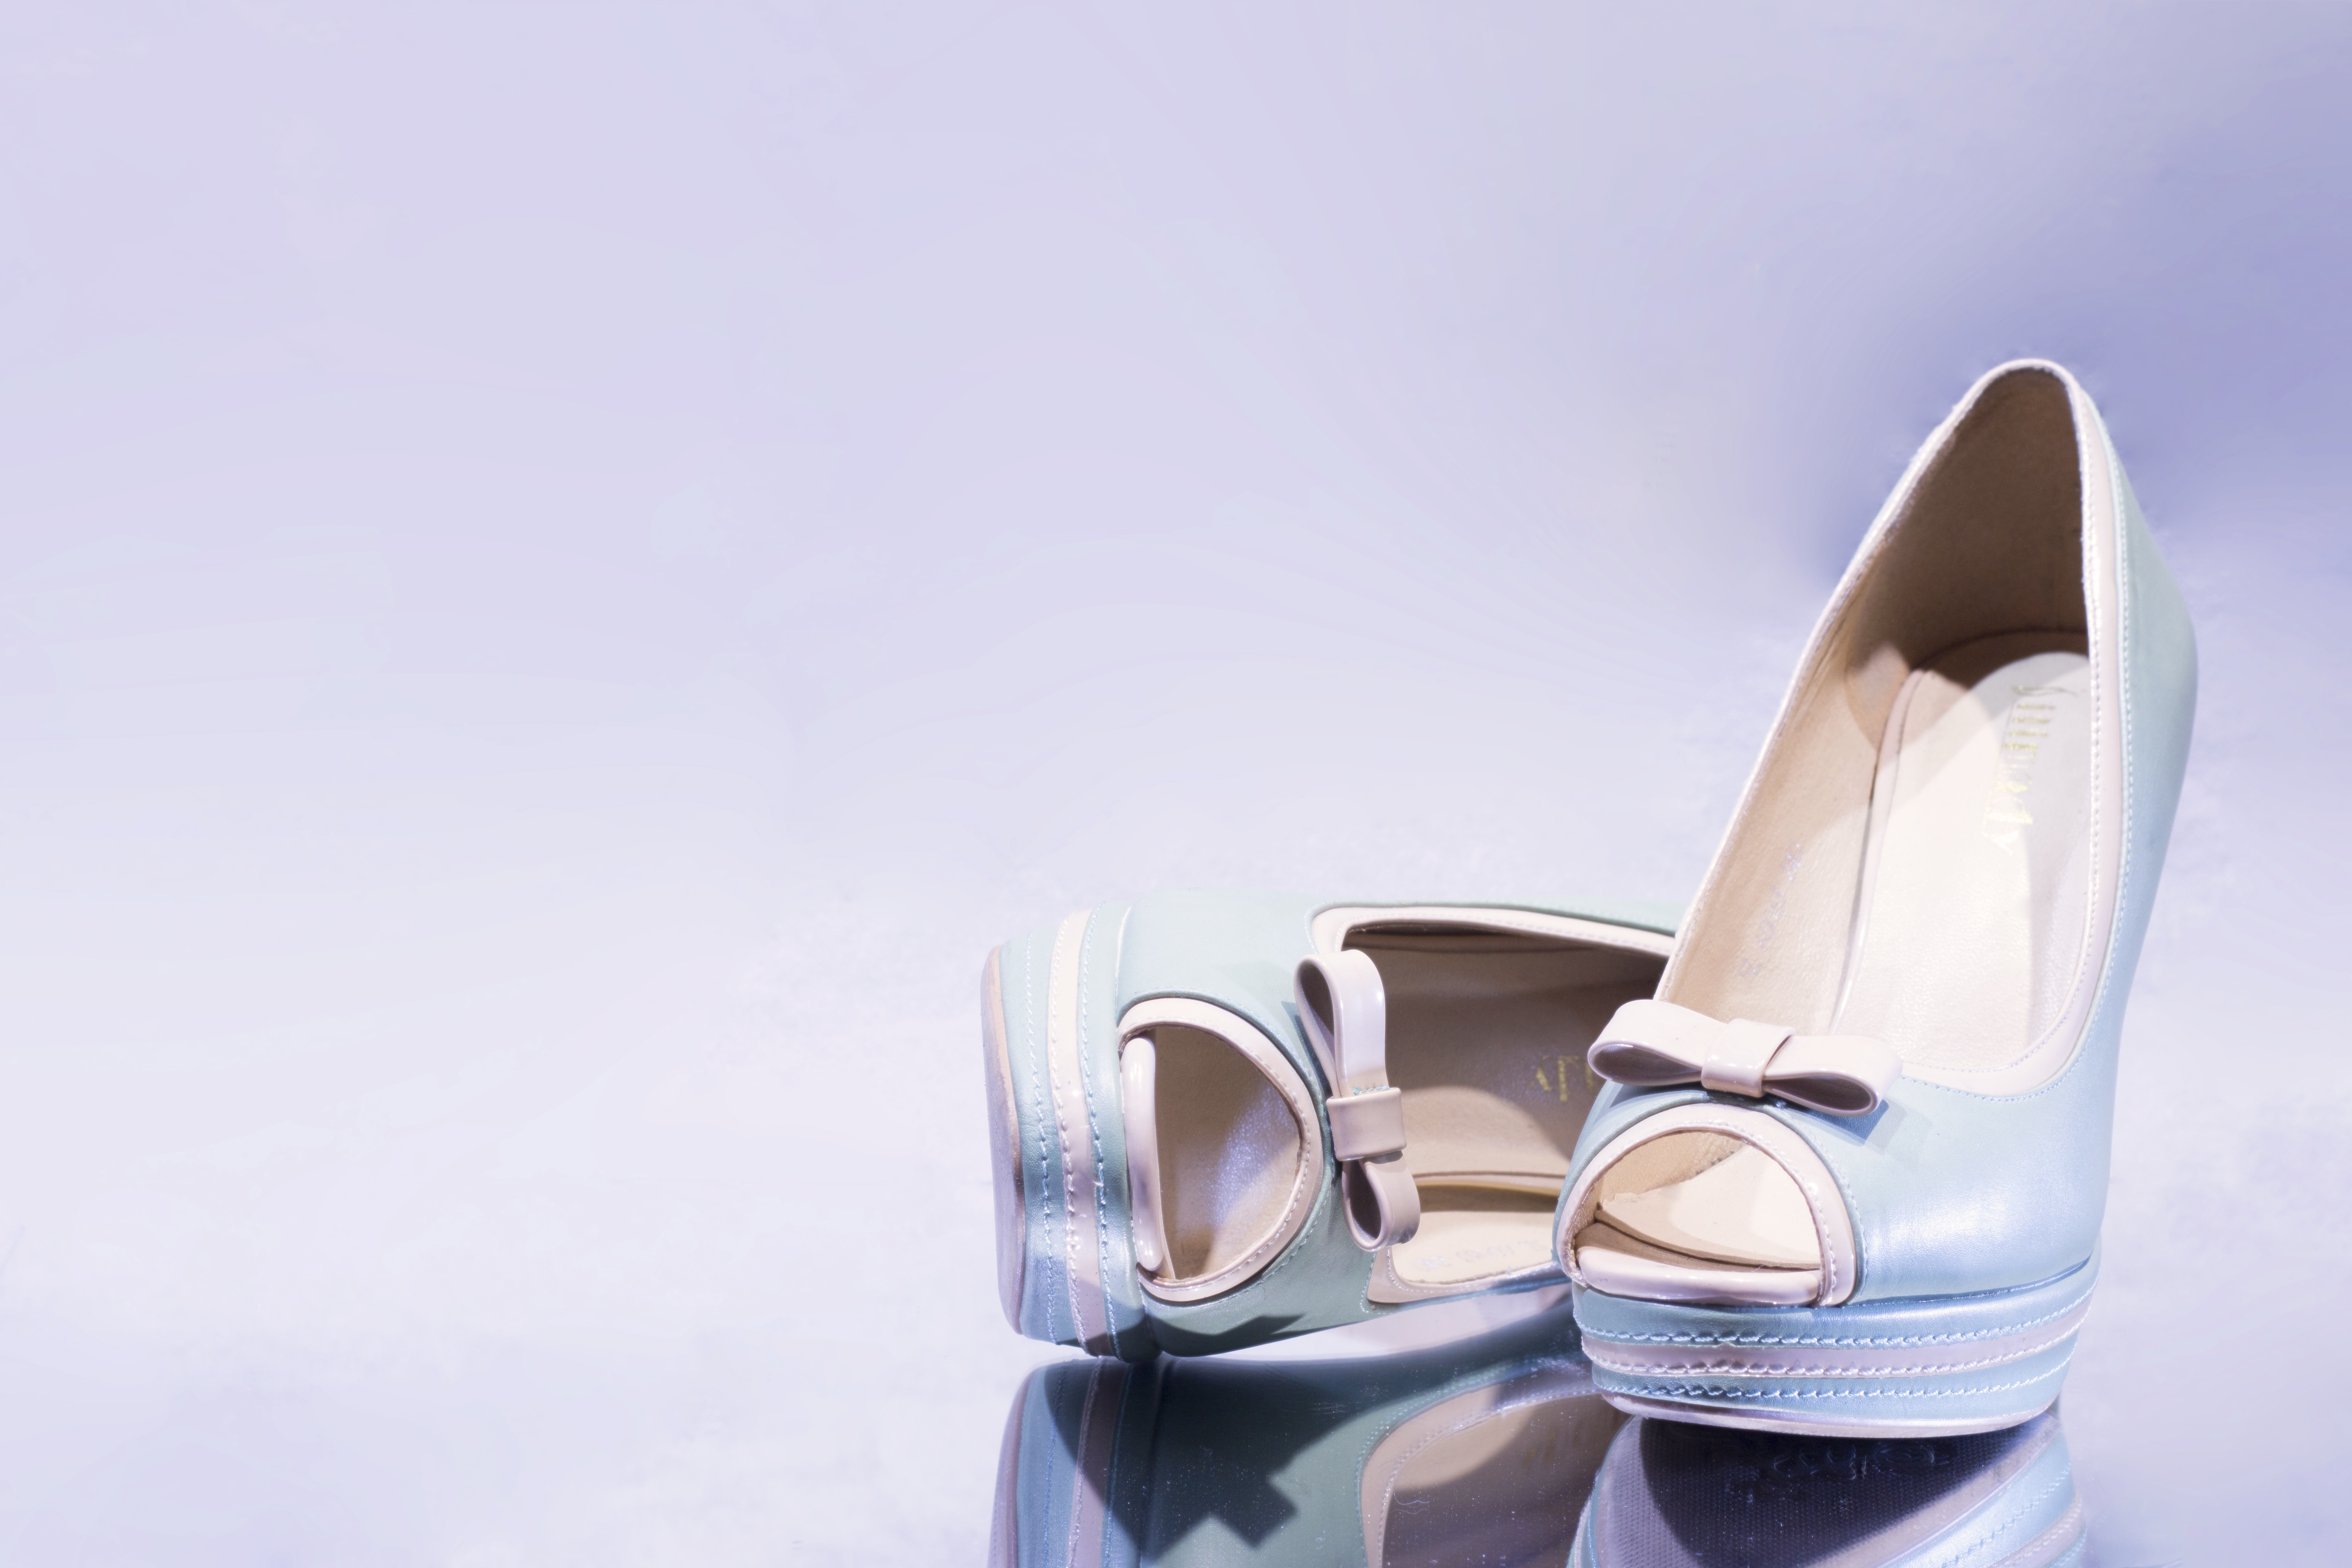
hand, shoe, white, vintage, step, leg, finger, wedding, human body, product, shoes, footwear